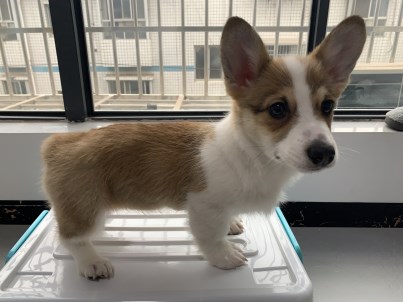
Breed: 2909-n000116-Cardigan